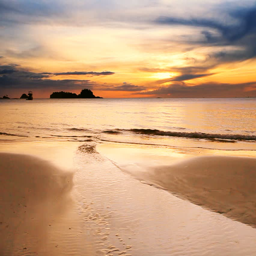
tropical sunset in the sea